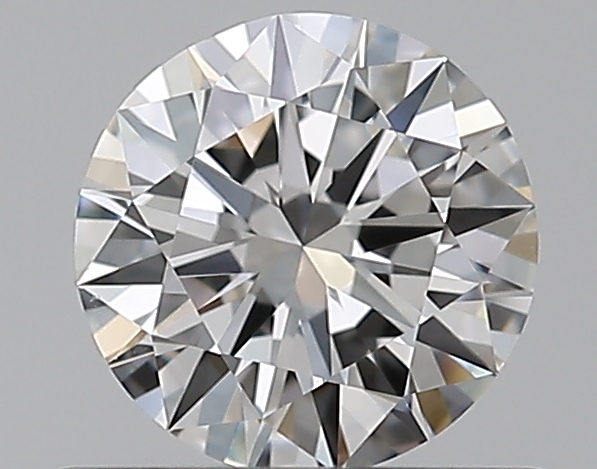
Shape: round
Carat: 0.5
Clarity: VVS2
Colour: F
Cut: EX
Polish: EX
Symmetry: VG
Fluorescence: N
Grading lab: GIA
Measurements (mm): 5.14 x 5.21 x 3.08